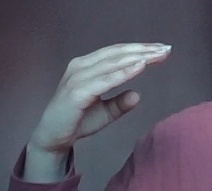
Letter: jeem